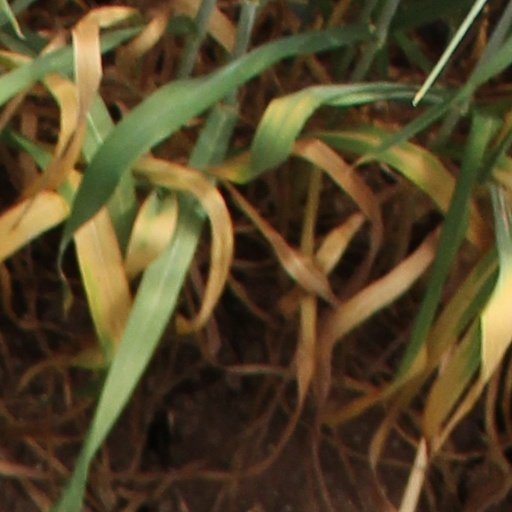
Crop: wheat